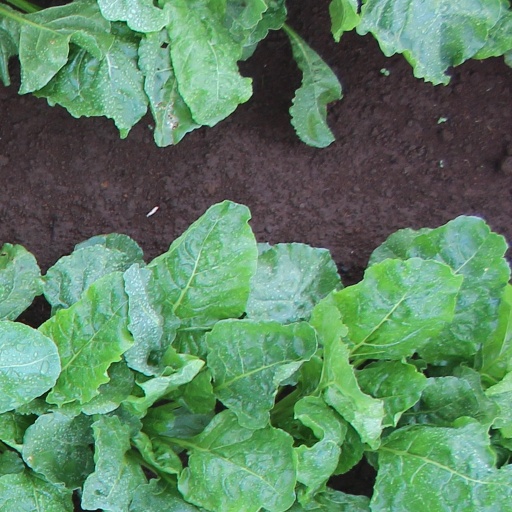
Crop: sugar beet